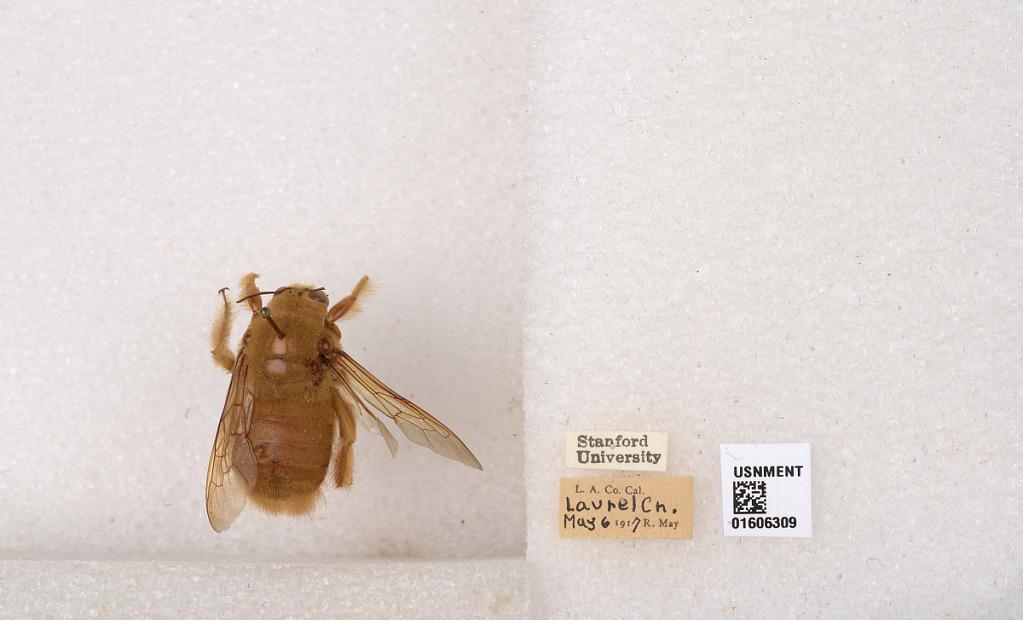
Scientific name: Xylocopa (Neoxylocopa) brasilianorum (Linnaeus)
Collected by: R. May
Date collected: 1917-5-6
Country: United States
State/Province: California
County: Los Angeles
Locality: Laurel Canyon
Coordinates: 34.1008, -118.365